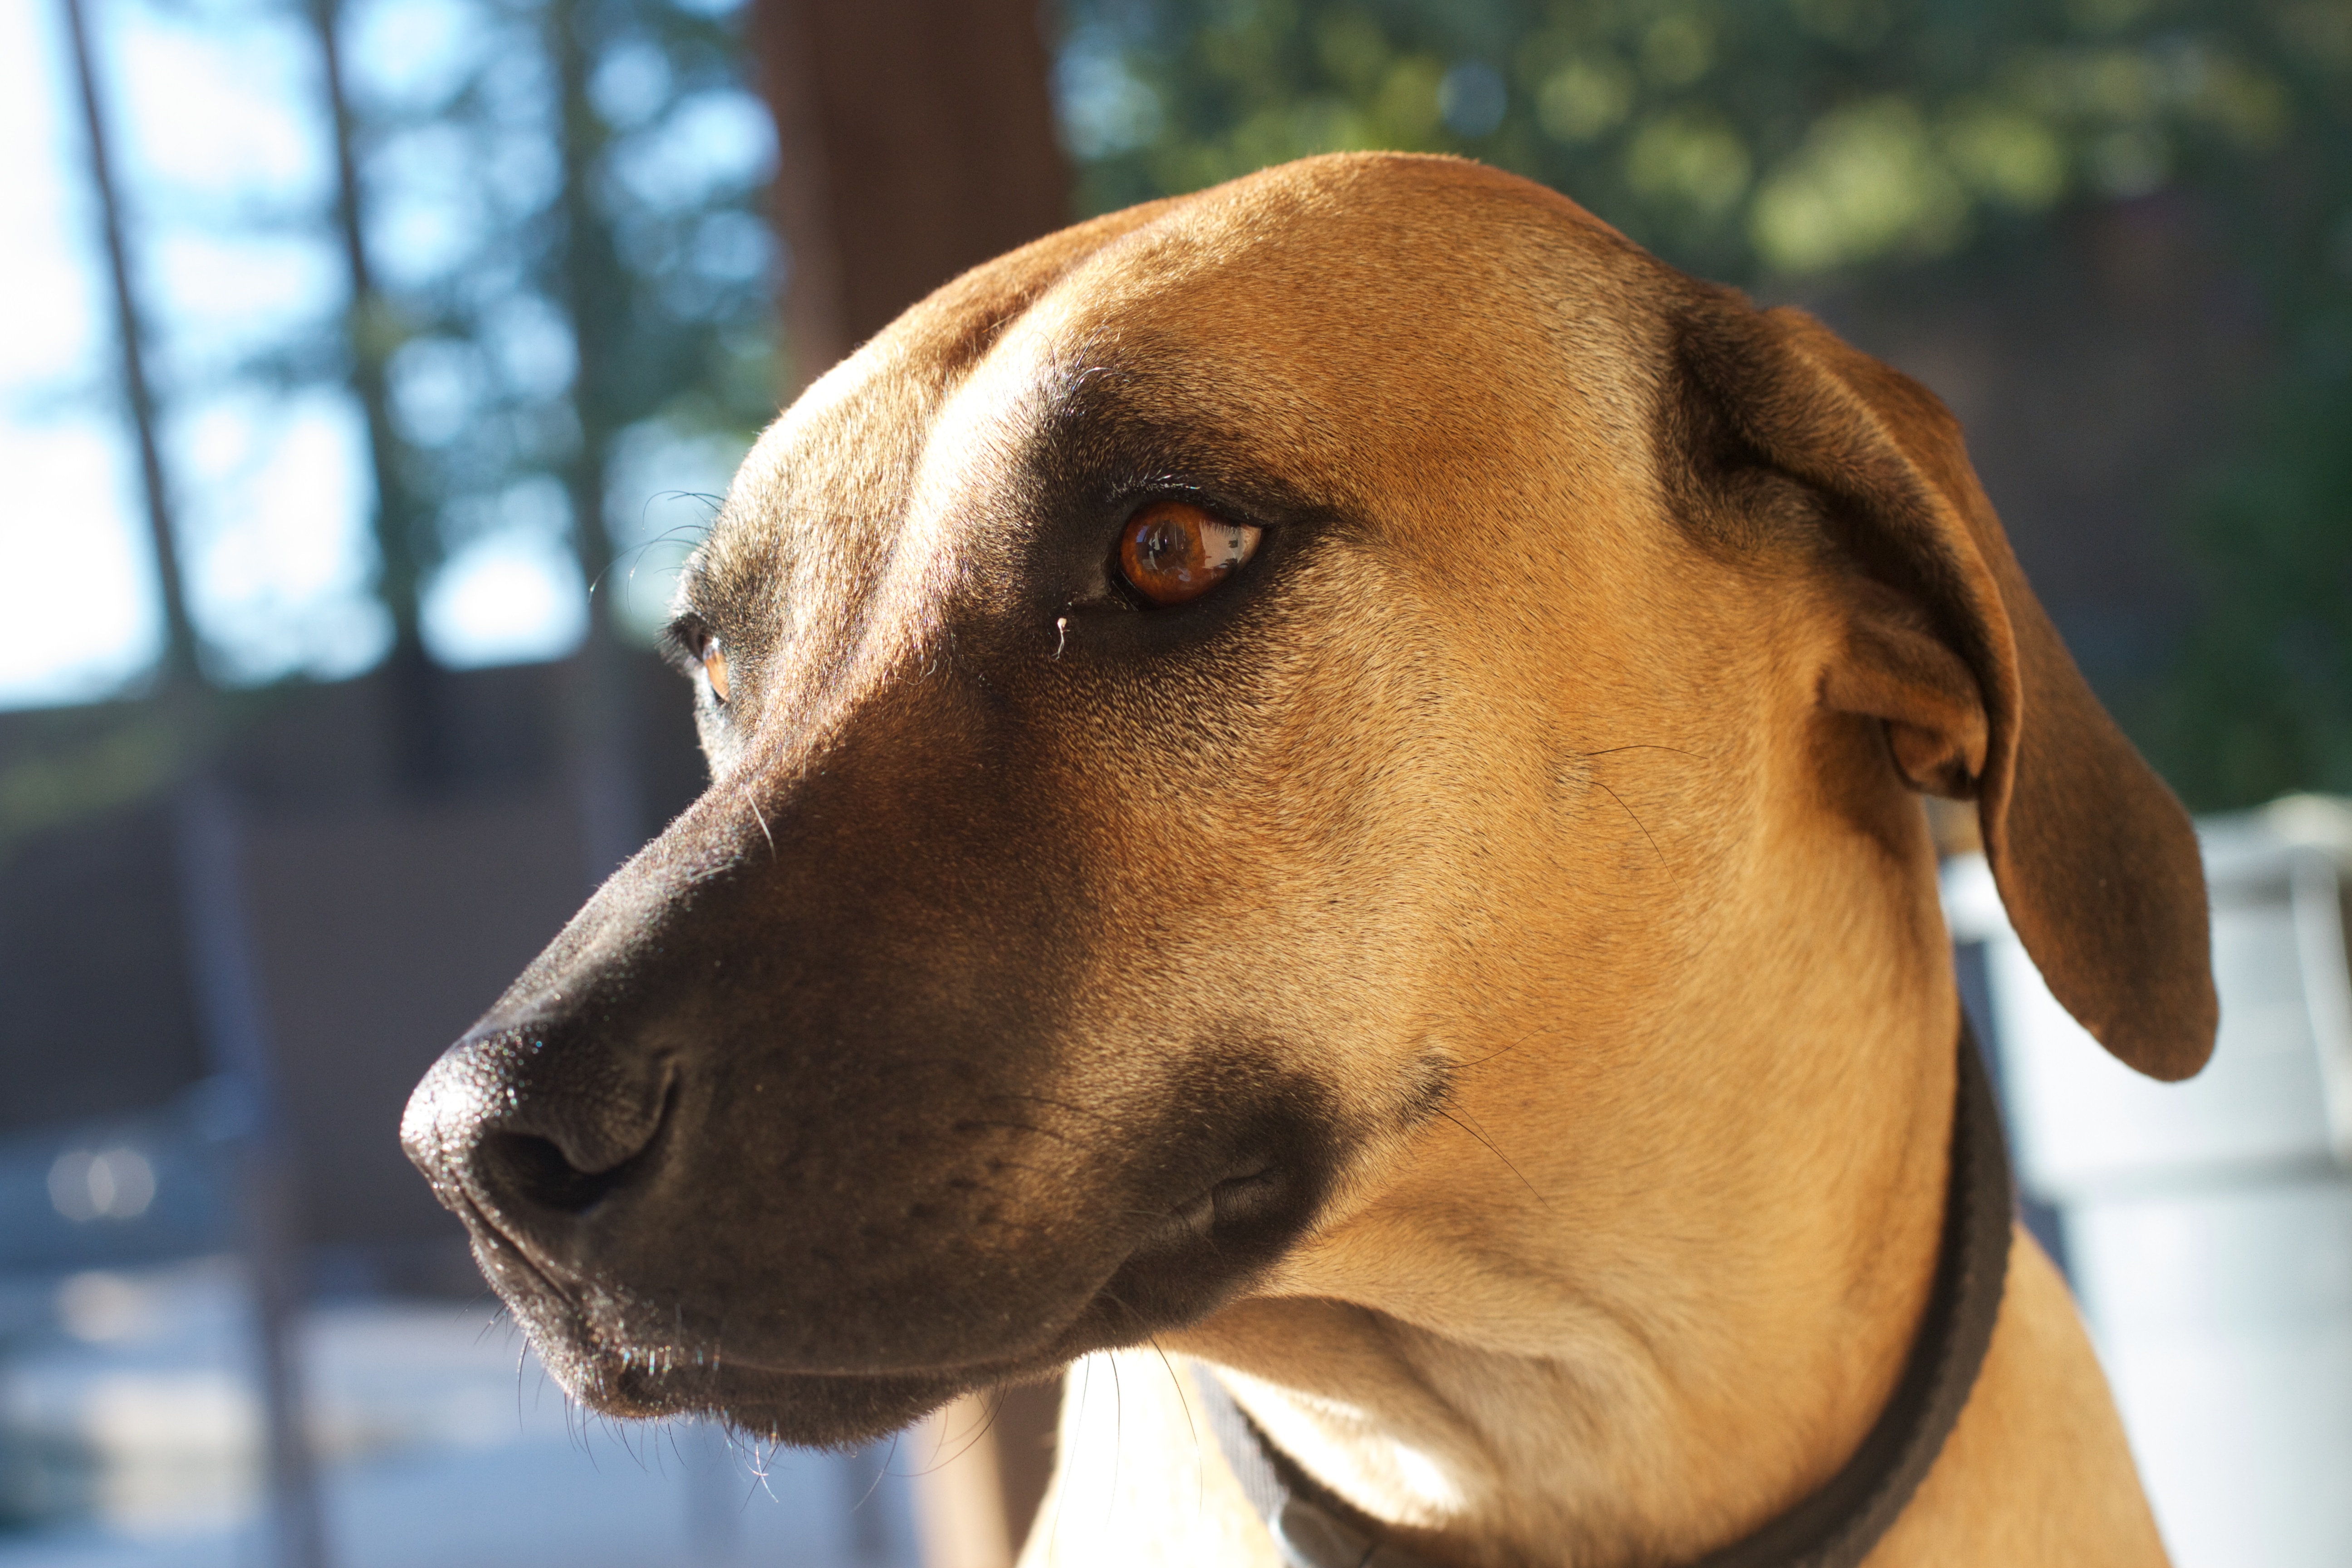
puppy, dog, mammal, nose, snout, sports, vertebrate, rhodesian ridgeback, dog like mammal, animal sports